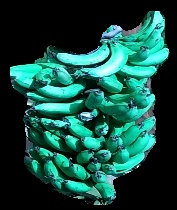
Variety: pachbale
Grade: grade3